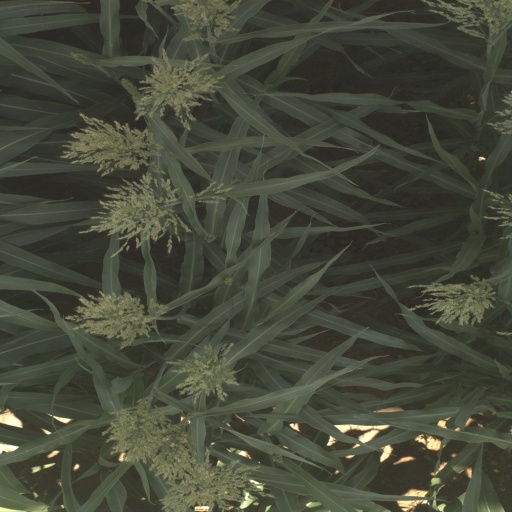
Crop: sorghum